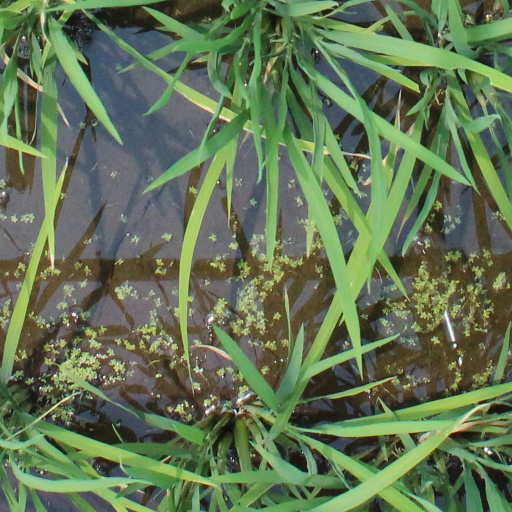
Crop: rice